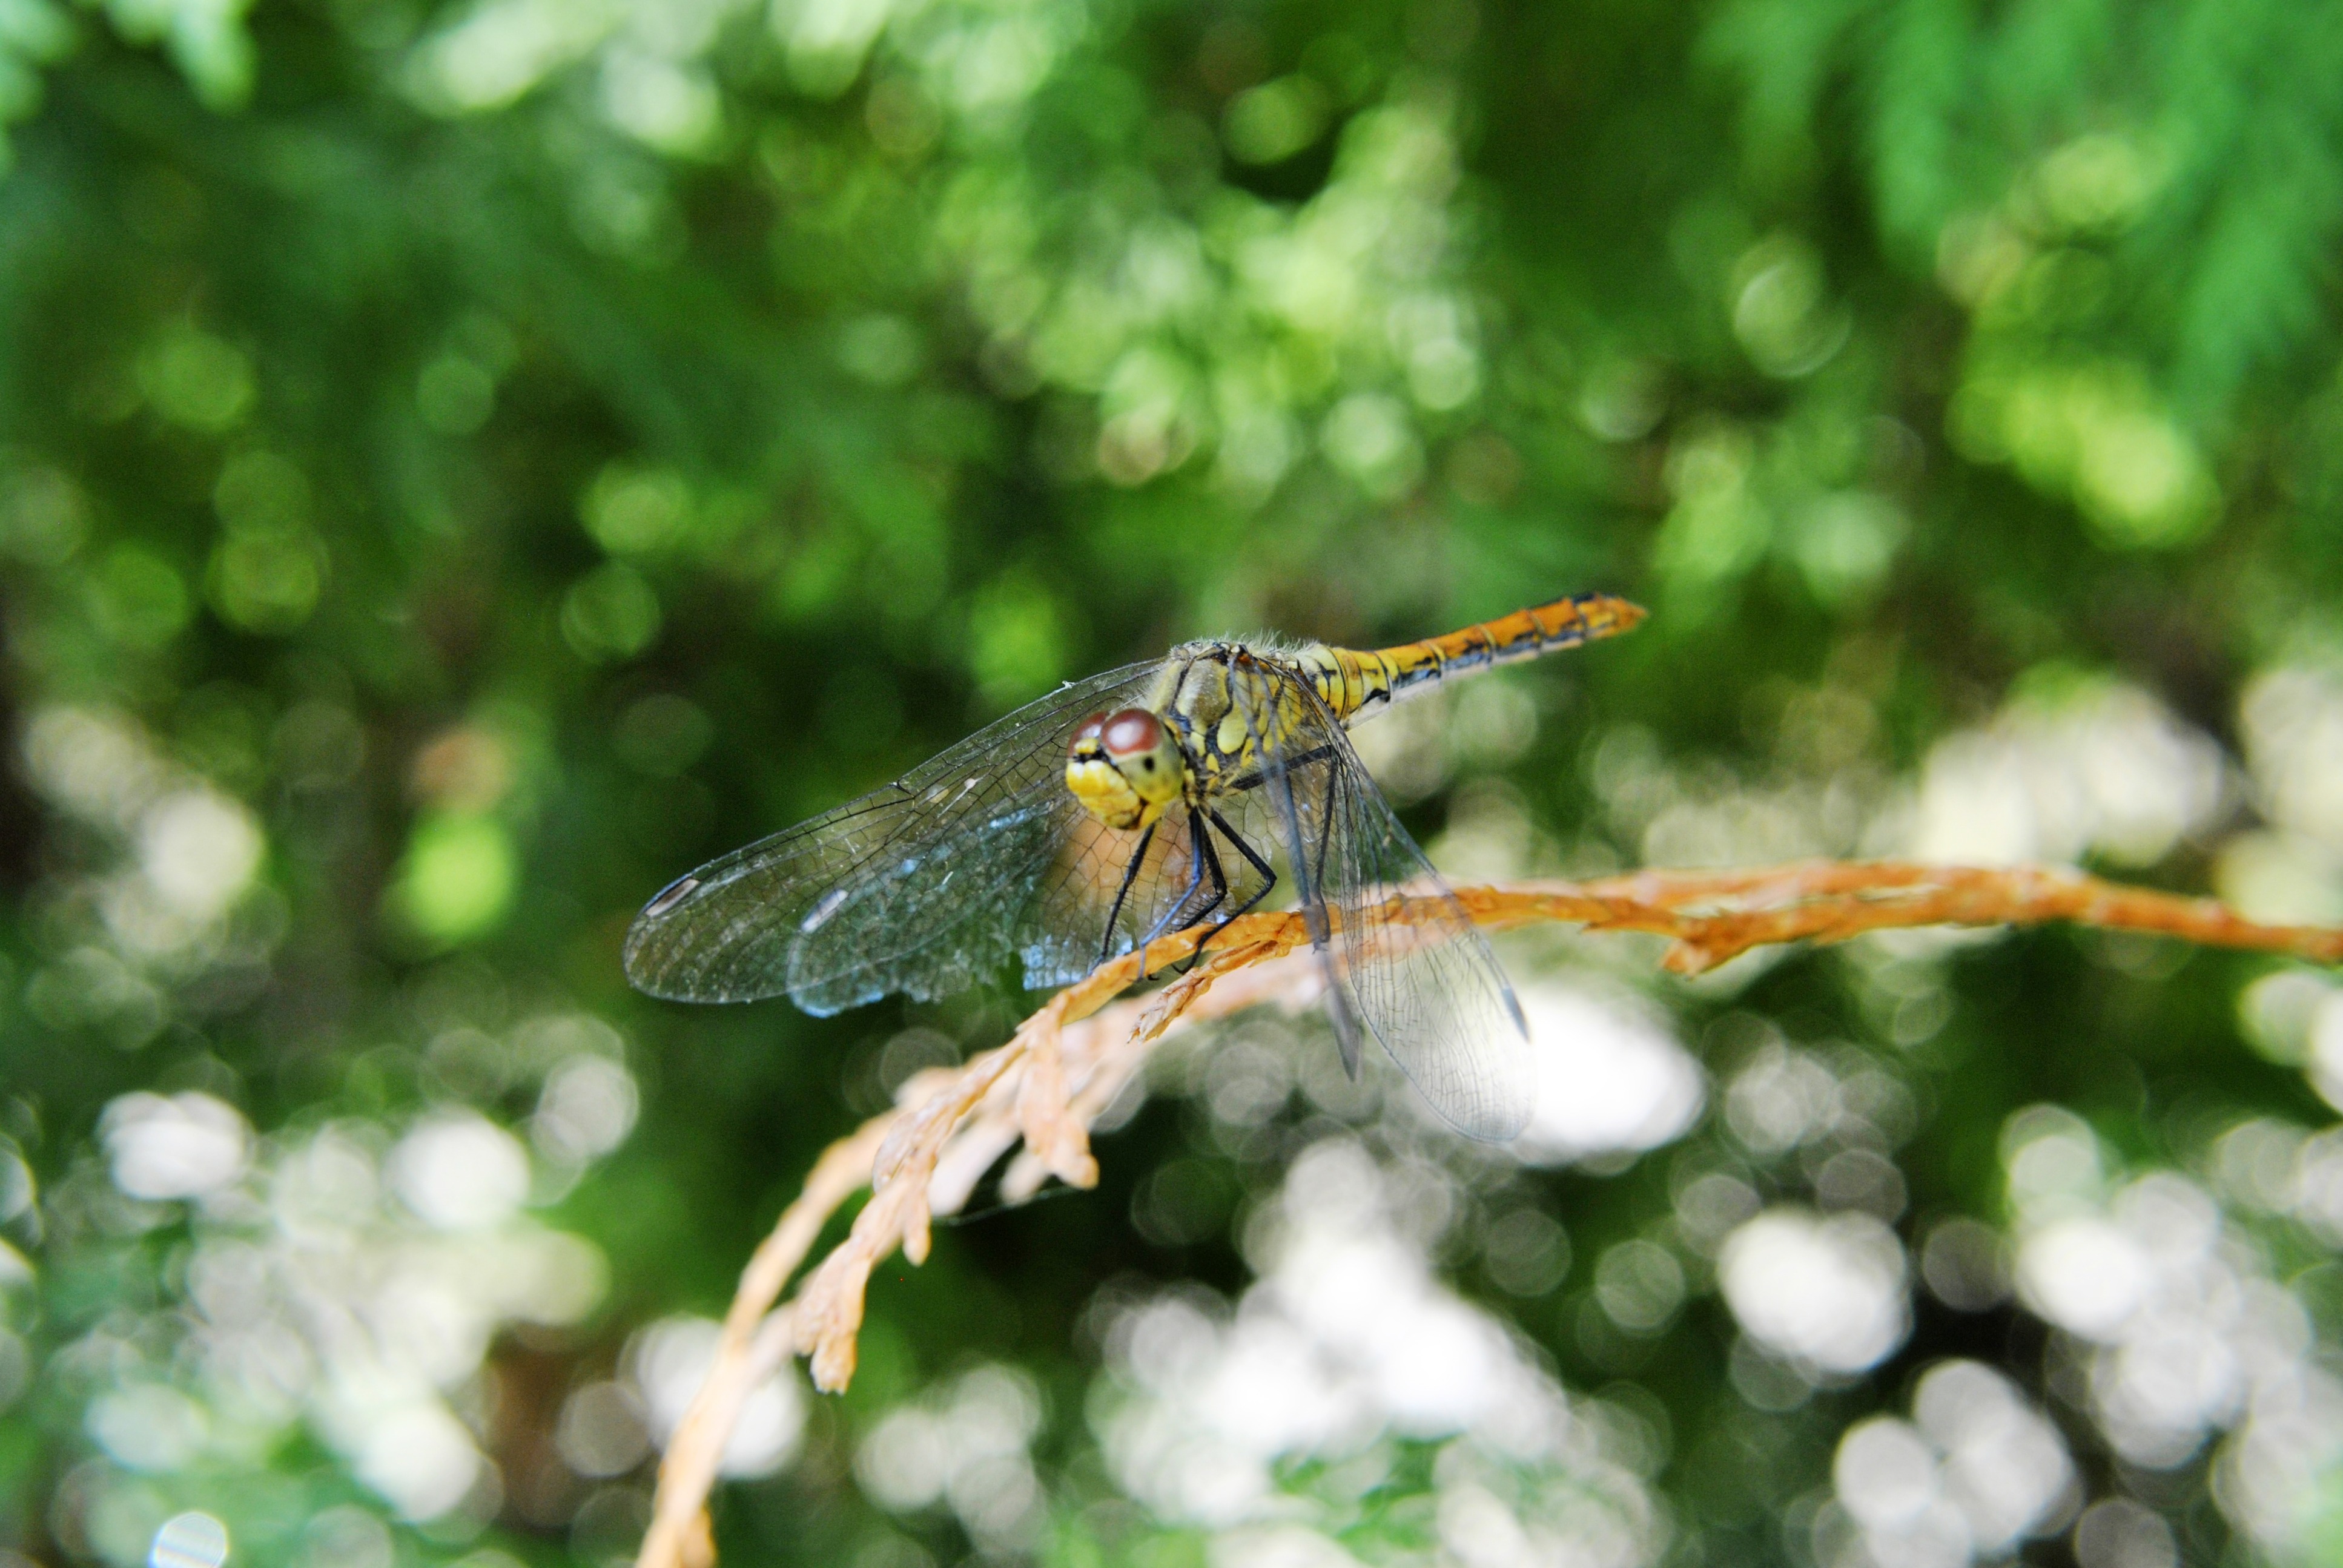
nature, branch, wing, leaf, flower, fly, wildlife, green, insect, botany, flora, fauna, invertebrate, close up, dragonfly, sprig, macro photography, arthropod, wa ka, dragonflies and damseflies, true bugs